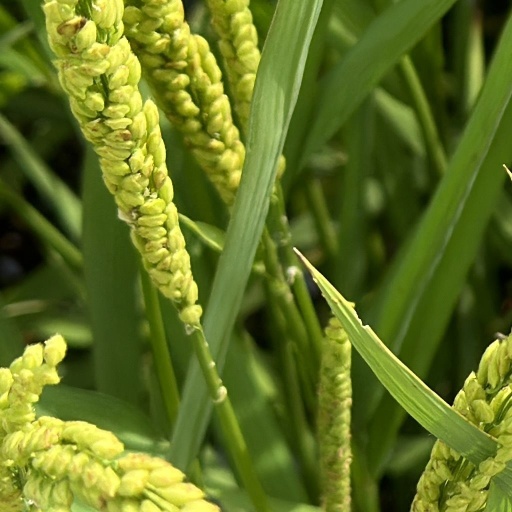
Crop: rice